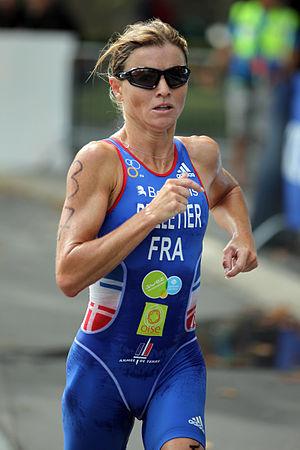
Delphine Pelletier, née le 16 juin 1977 à Bourges, est une triathlète professionnelle française. Elle est triple championne de France et quintuple championne de France longue distance.